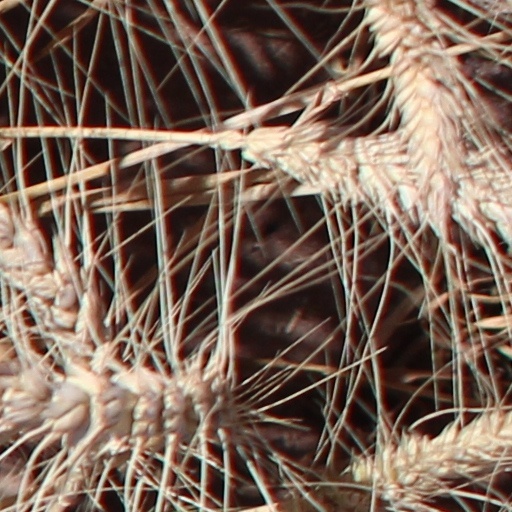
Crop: wheat